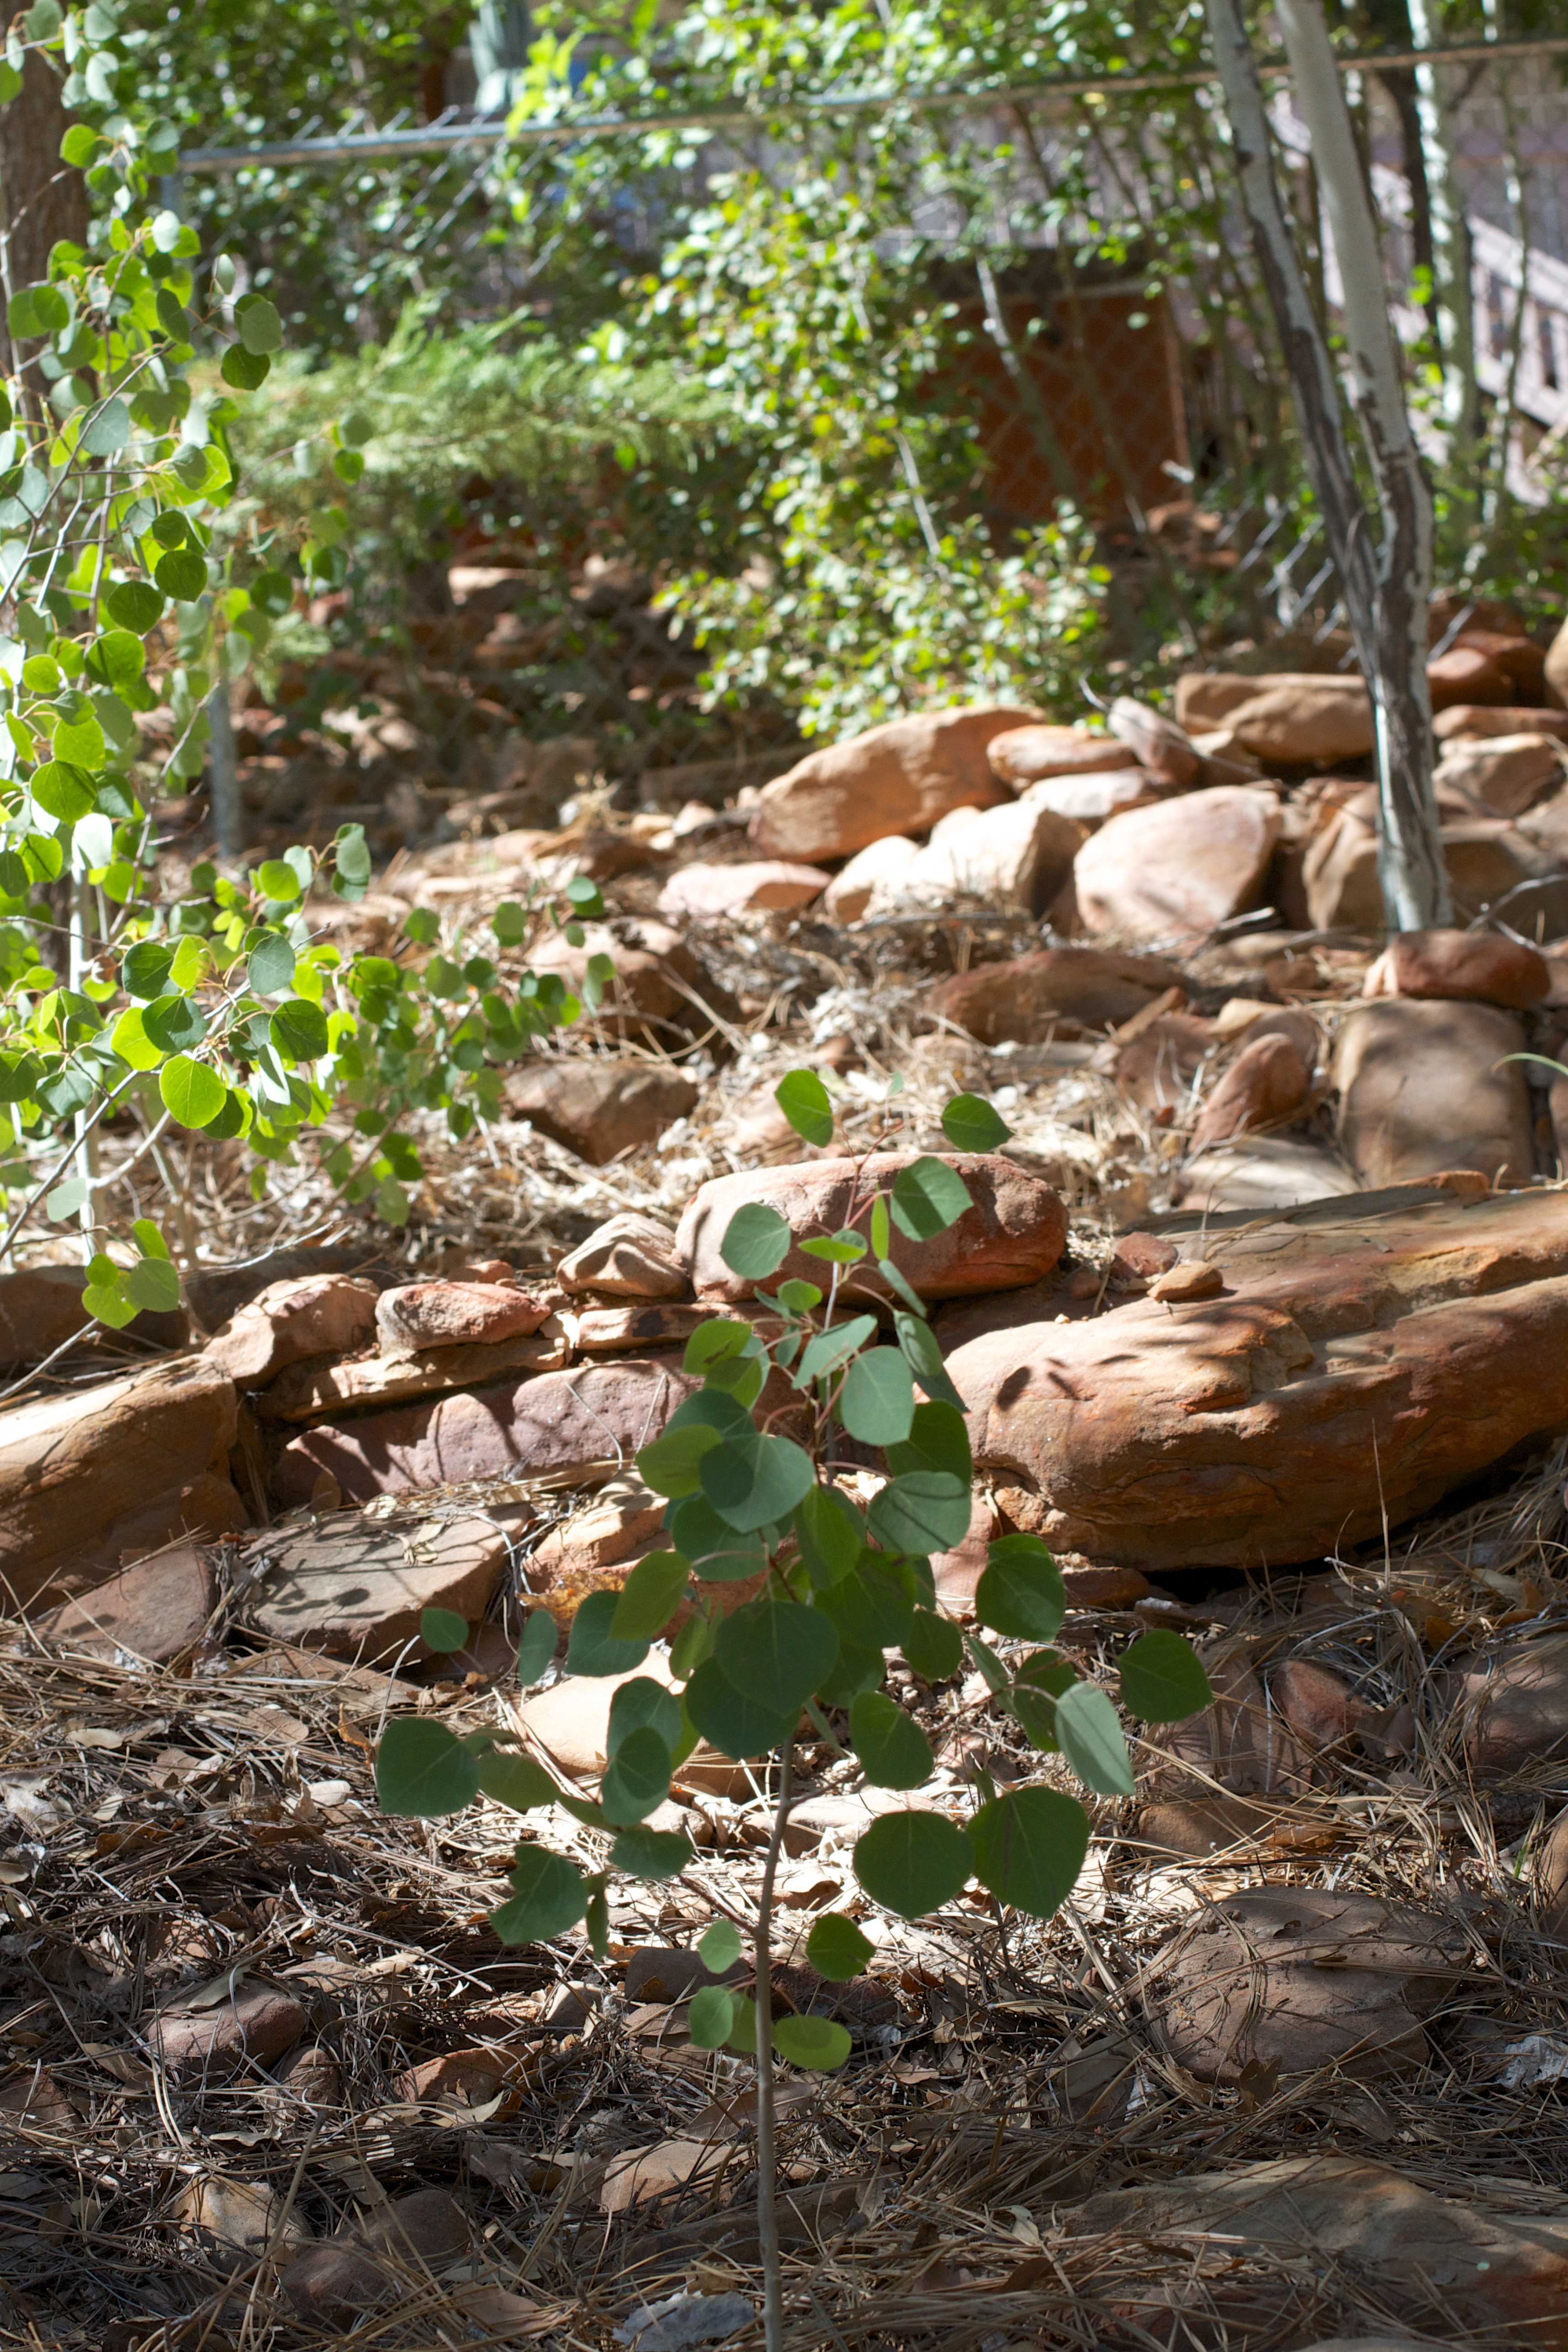
tree, forest, plant, trail, leaf, flower, pond, stream, autumn, backyard, soil, botany, garden, flora, woodland, yard, aspen, natural environment